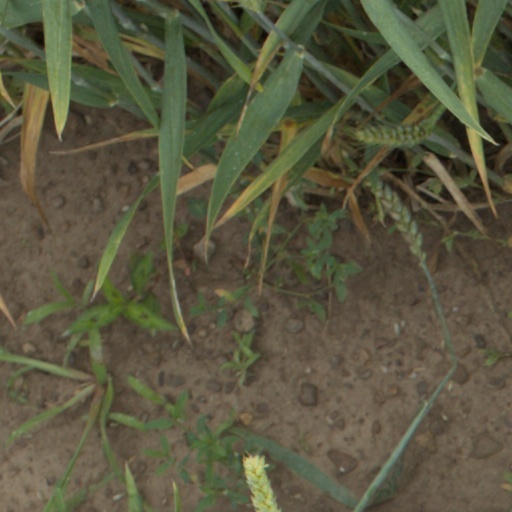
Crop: wheat